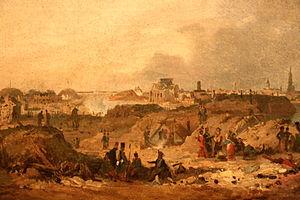
Ferdinand-Philippe d'Orléans, né le 3 septembre 1810 à Palerme et mort le 13 juillet 1842 à Neuilly-sur-Seine, duc de Chartres puis duc d’Orléans et prince royal de France, est le fils aîné de Louis-Philippe Iᵉʳ, roi des Français et de Marie-Amélie de Bourbon, princesse des Deux-Siciles.
Le siège de la citadelle d'Anvers eut lieu du 15 novembre au 23 décembre 1832, faisant suite à la campagne des Dix-Jours. Il opposa les troupes néerlandaises, qui occupaient Anvers, à l'Armée du Nord, corps expéditionnaire envoyé par la France durant la révolution belge et commandé par le maréchal Gérard.
La campagne des Dix-Jours fut une tentative manquée par Guillaume Iᵉʳ des Pays-Bas de mettre fin à l’indépendance belge.